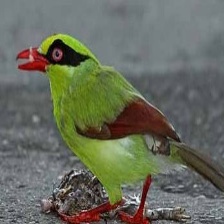
Species: GREEN MAGPIE
Scientific name: CISSA CHINENSIS
ImageNet parent category: magpie